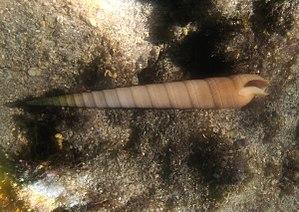
Terebra cingulifera à la Réunion.
L'île de La Réunion est un département d'outre-mer français situé dans le sud-ouest de l'océan Indien.
Terebra est un genre de mollusque gastéropode de la famille des Terebridae.